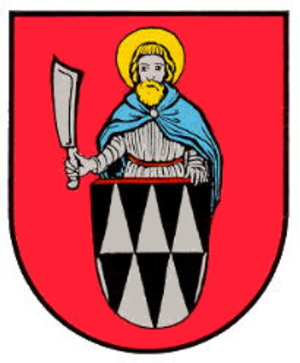
Weitersweiler est une municipalité allemande située dans le land de Rhénanie-Palatinat et l'arrondissement du Mont-Tonnerre.